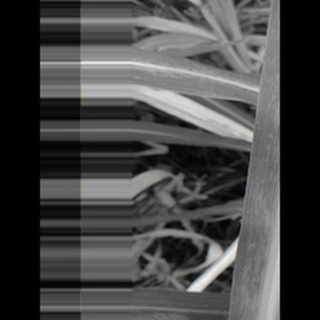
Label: sugarcane_mosaic